La Guaira (state)

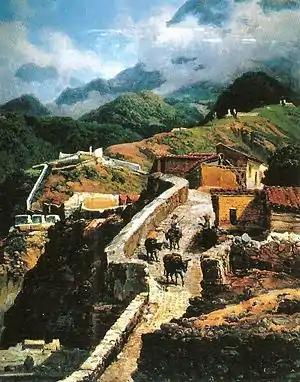
Oil painting of La Guaira City between 1842 and 1845 by Ferdinand Bellermann

This political-territorial region has suffered important changes over the years, its territory (Aguado and Vargas) was part of the province of Caracas, during the whole colonial period.